Semi-Charmed Life

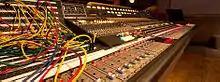
A Neve 8038 console

"Semi-Charmed Life" was recorded in and around San Francisco at Toast Studios, Skywalker Ranch, and H.O.S. The song was produced by Jenkins and Eric Valentine, who also served as the song's recording and mixing engineer. Valentine recorded the song directly onto tape machines rather than using any computer assistance. It was recorded on a Neve 8038 mixing console with Studer A800 MKIII and Ampex MM1200 tape recorders. Valentine mixed the song at The Site, H.O.S., and Toast Studios, in which he used a Studer A800 tape recorder on a Neve 8078 mixing console. It was mastered by Ted Jensen at Sterling Sound Studios in New York City for a 3M 996 mastering tape.